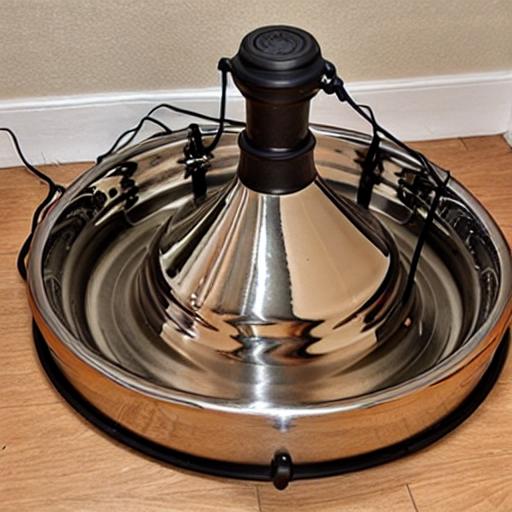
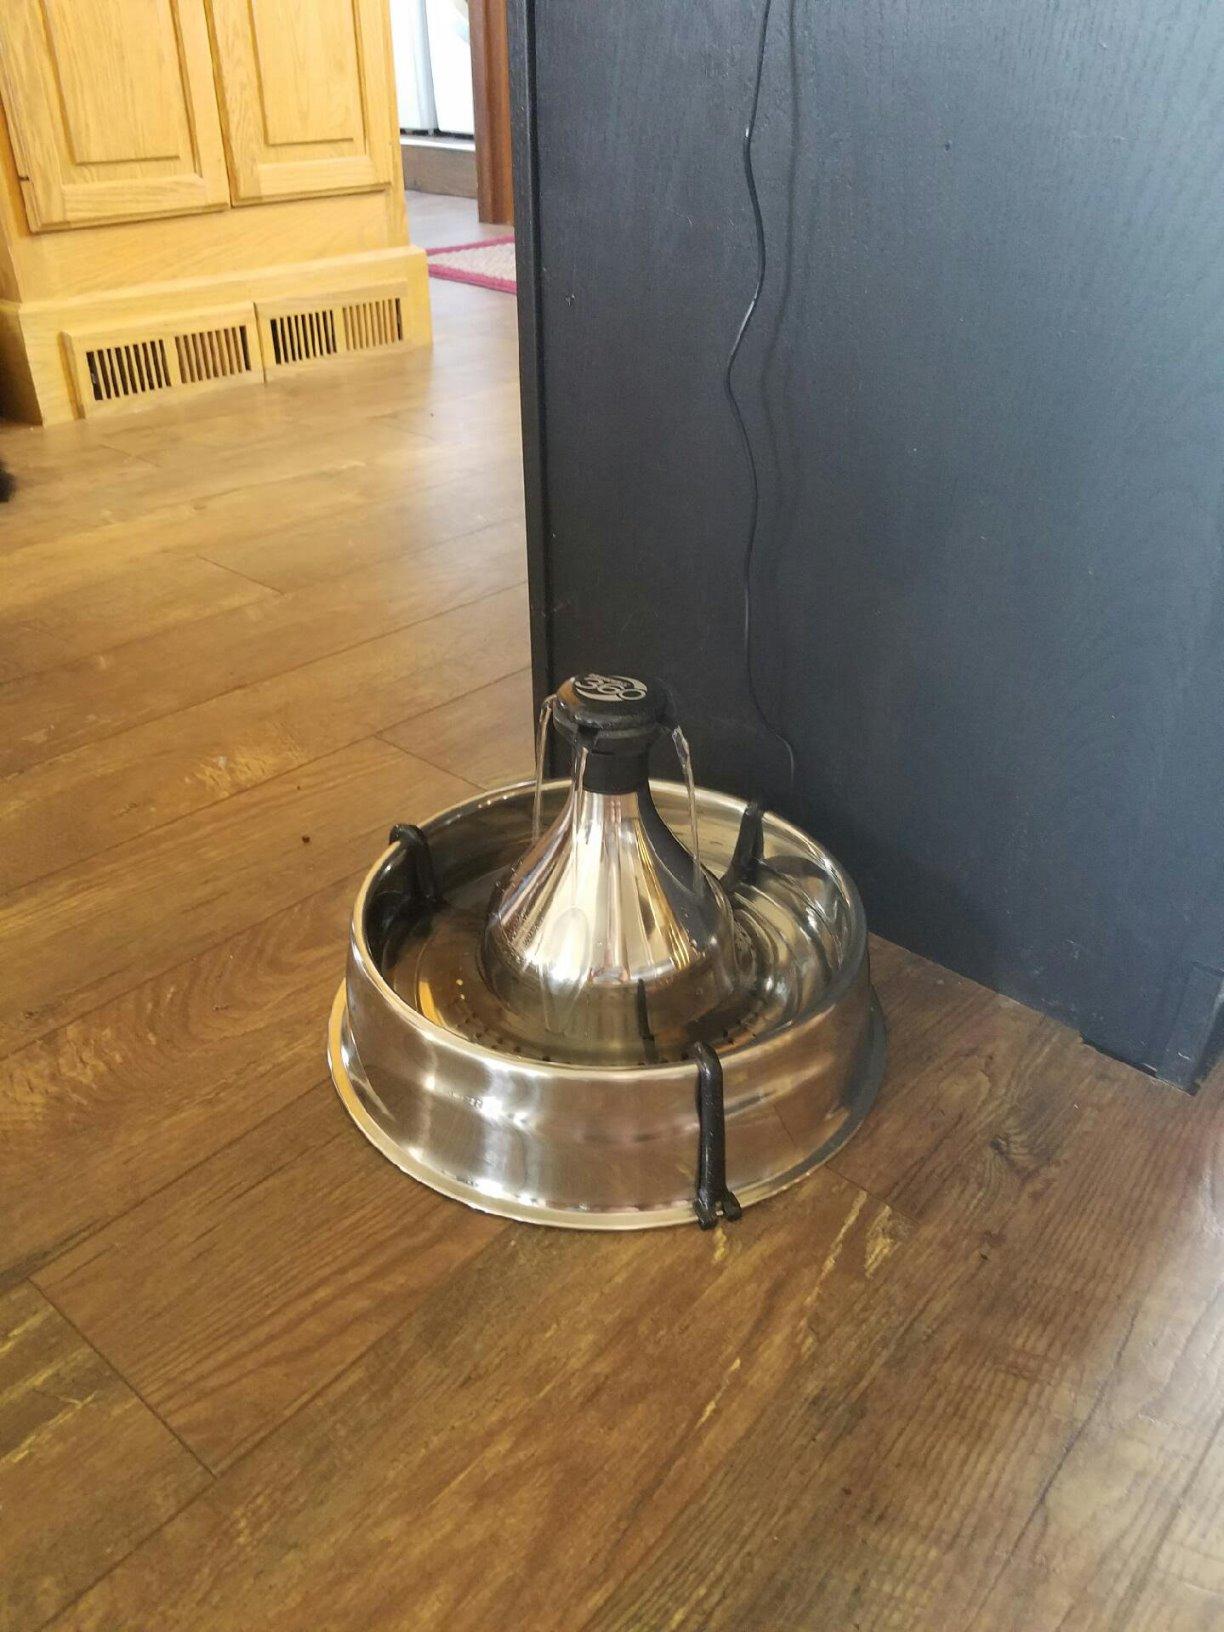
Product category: items_bowl
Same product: no